Walter Childs Wood

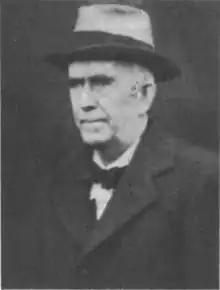

Walter Childs Wood (1864–1953) was an American surgeon, state legislator, and long-time trustee of the University of Connecticut. He served as a representative in the Connecticut General Assembly from 1923 to 1931 and was a member of the UConn Board of Trustees from 1922 to 1942. Wood's obituary in the "Hartford Courant" described him as "one of the state's leaders in the dairy and agricultural circles."